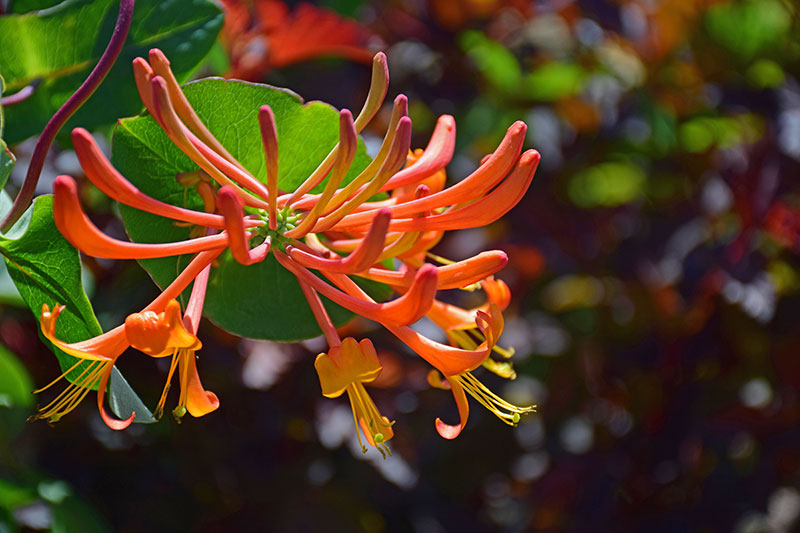
Label: Orange